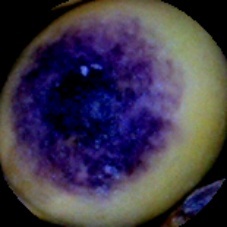
Label: Spotted